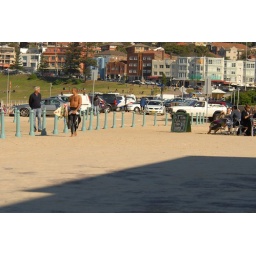
The after affect of the storm as the sand filled up the whole area of the car park near the Pavilion.